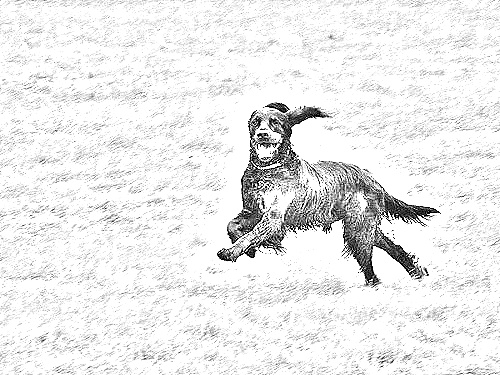
Portrait style: Sketch Portrait